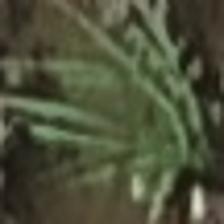
Label: clustered